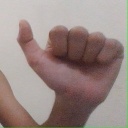
अक्षर: त